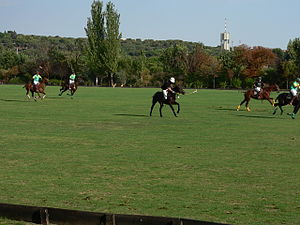
Polo
Polo på Real Club Puerta de Hierro i Madrid
Polo er en holdsport til hest. Hvert hold består af fire ryttere, som med køller skal forsøge at få den lille kugle i modstandernes mål. Der spilles i indtil 8 gange 7½ minutter med tre minutters pause og ponyskift mellem omgangene. Hver gang der scores, byttes der mål.